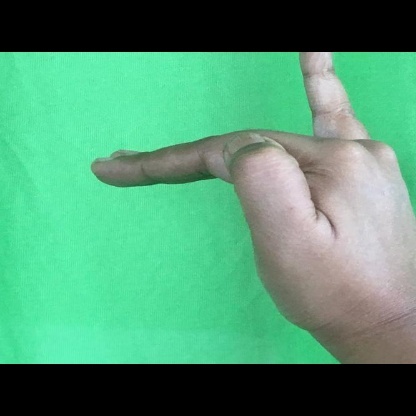
Mudra: Hamsapaksha